Protected areas of New Zealand

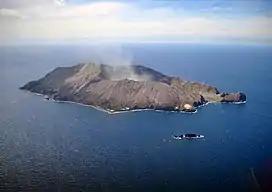
Whakaari / White Island, an island reserve

The Department of Conservation administers several types of conservation areas under the Conservation Act 1987: